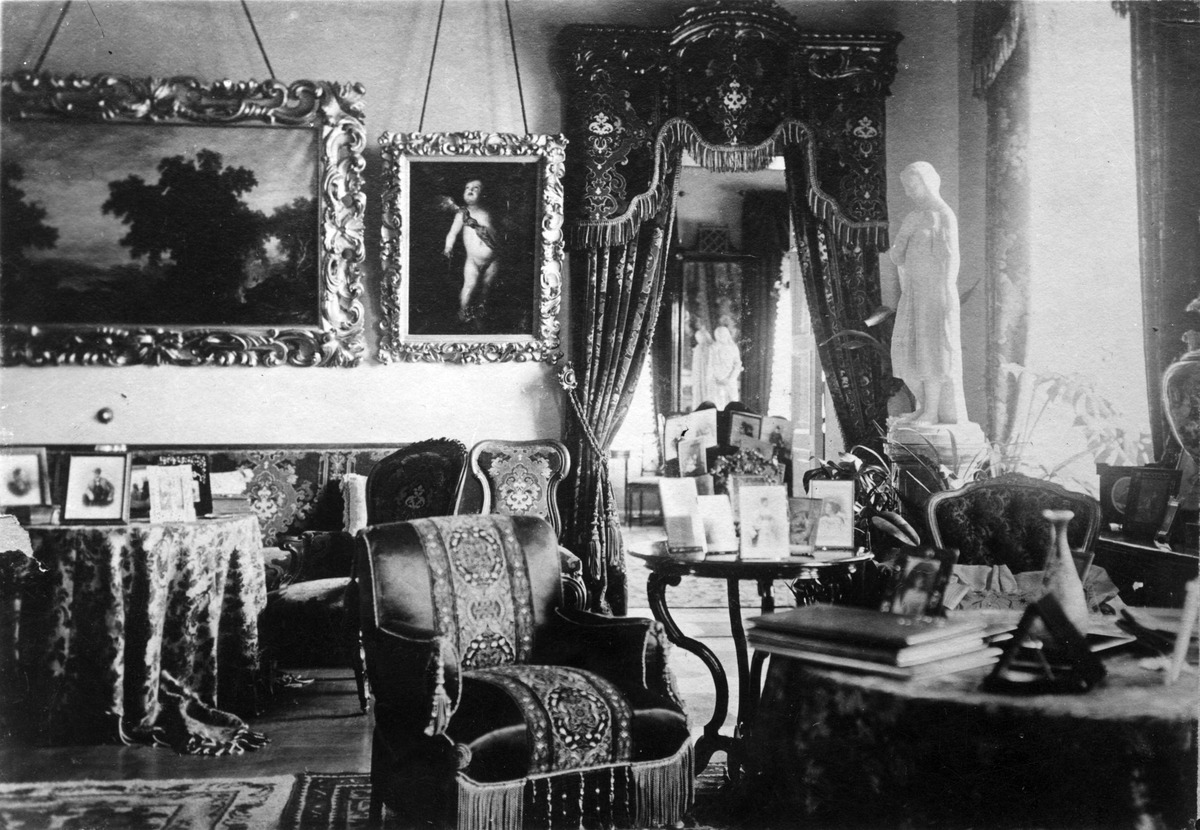
Everstinna Aurora Karamzinin koti, Hakasalmen huvila
sisällön kuvaus: Everstinna Aurora Karamzinin koti, Hakasalmen huvila. Juhlasali mustavalkoinen
Kuvaaja: Atelier Apollo, valokuvaaja
Ajankohta: kuvausaika 1900 n
Paikka: Suomi, Uusimaa, Helsinki, Töölö Helsinki, Etu-Töölö Helsinki, Karamzininkatu 2
Aiheet: huoneet salit, verhot oviverhot, taideteokset veistokset maalaukset valokuvat